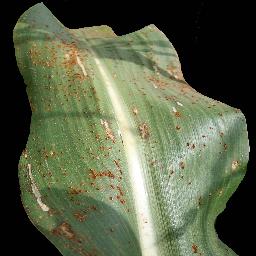
Label: Corn_(Maize)___Common_Rust